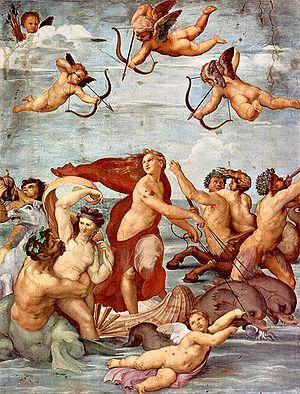
La villa Farnesina, via della Lungara, à Rome, a été construite entre 1508 et 1511 par l'architecte Baldassarre Peruzzi dans le rione du Trastevere, pour le compte du Siennois Agostino Chigi, banquier et trésorier du pape Jules II.
Cette page concerne l'année 1511 du calendrier julien.
L’histoire de la peinture traverse le temps et enjambe toutes les cultures.